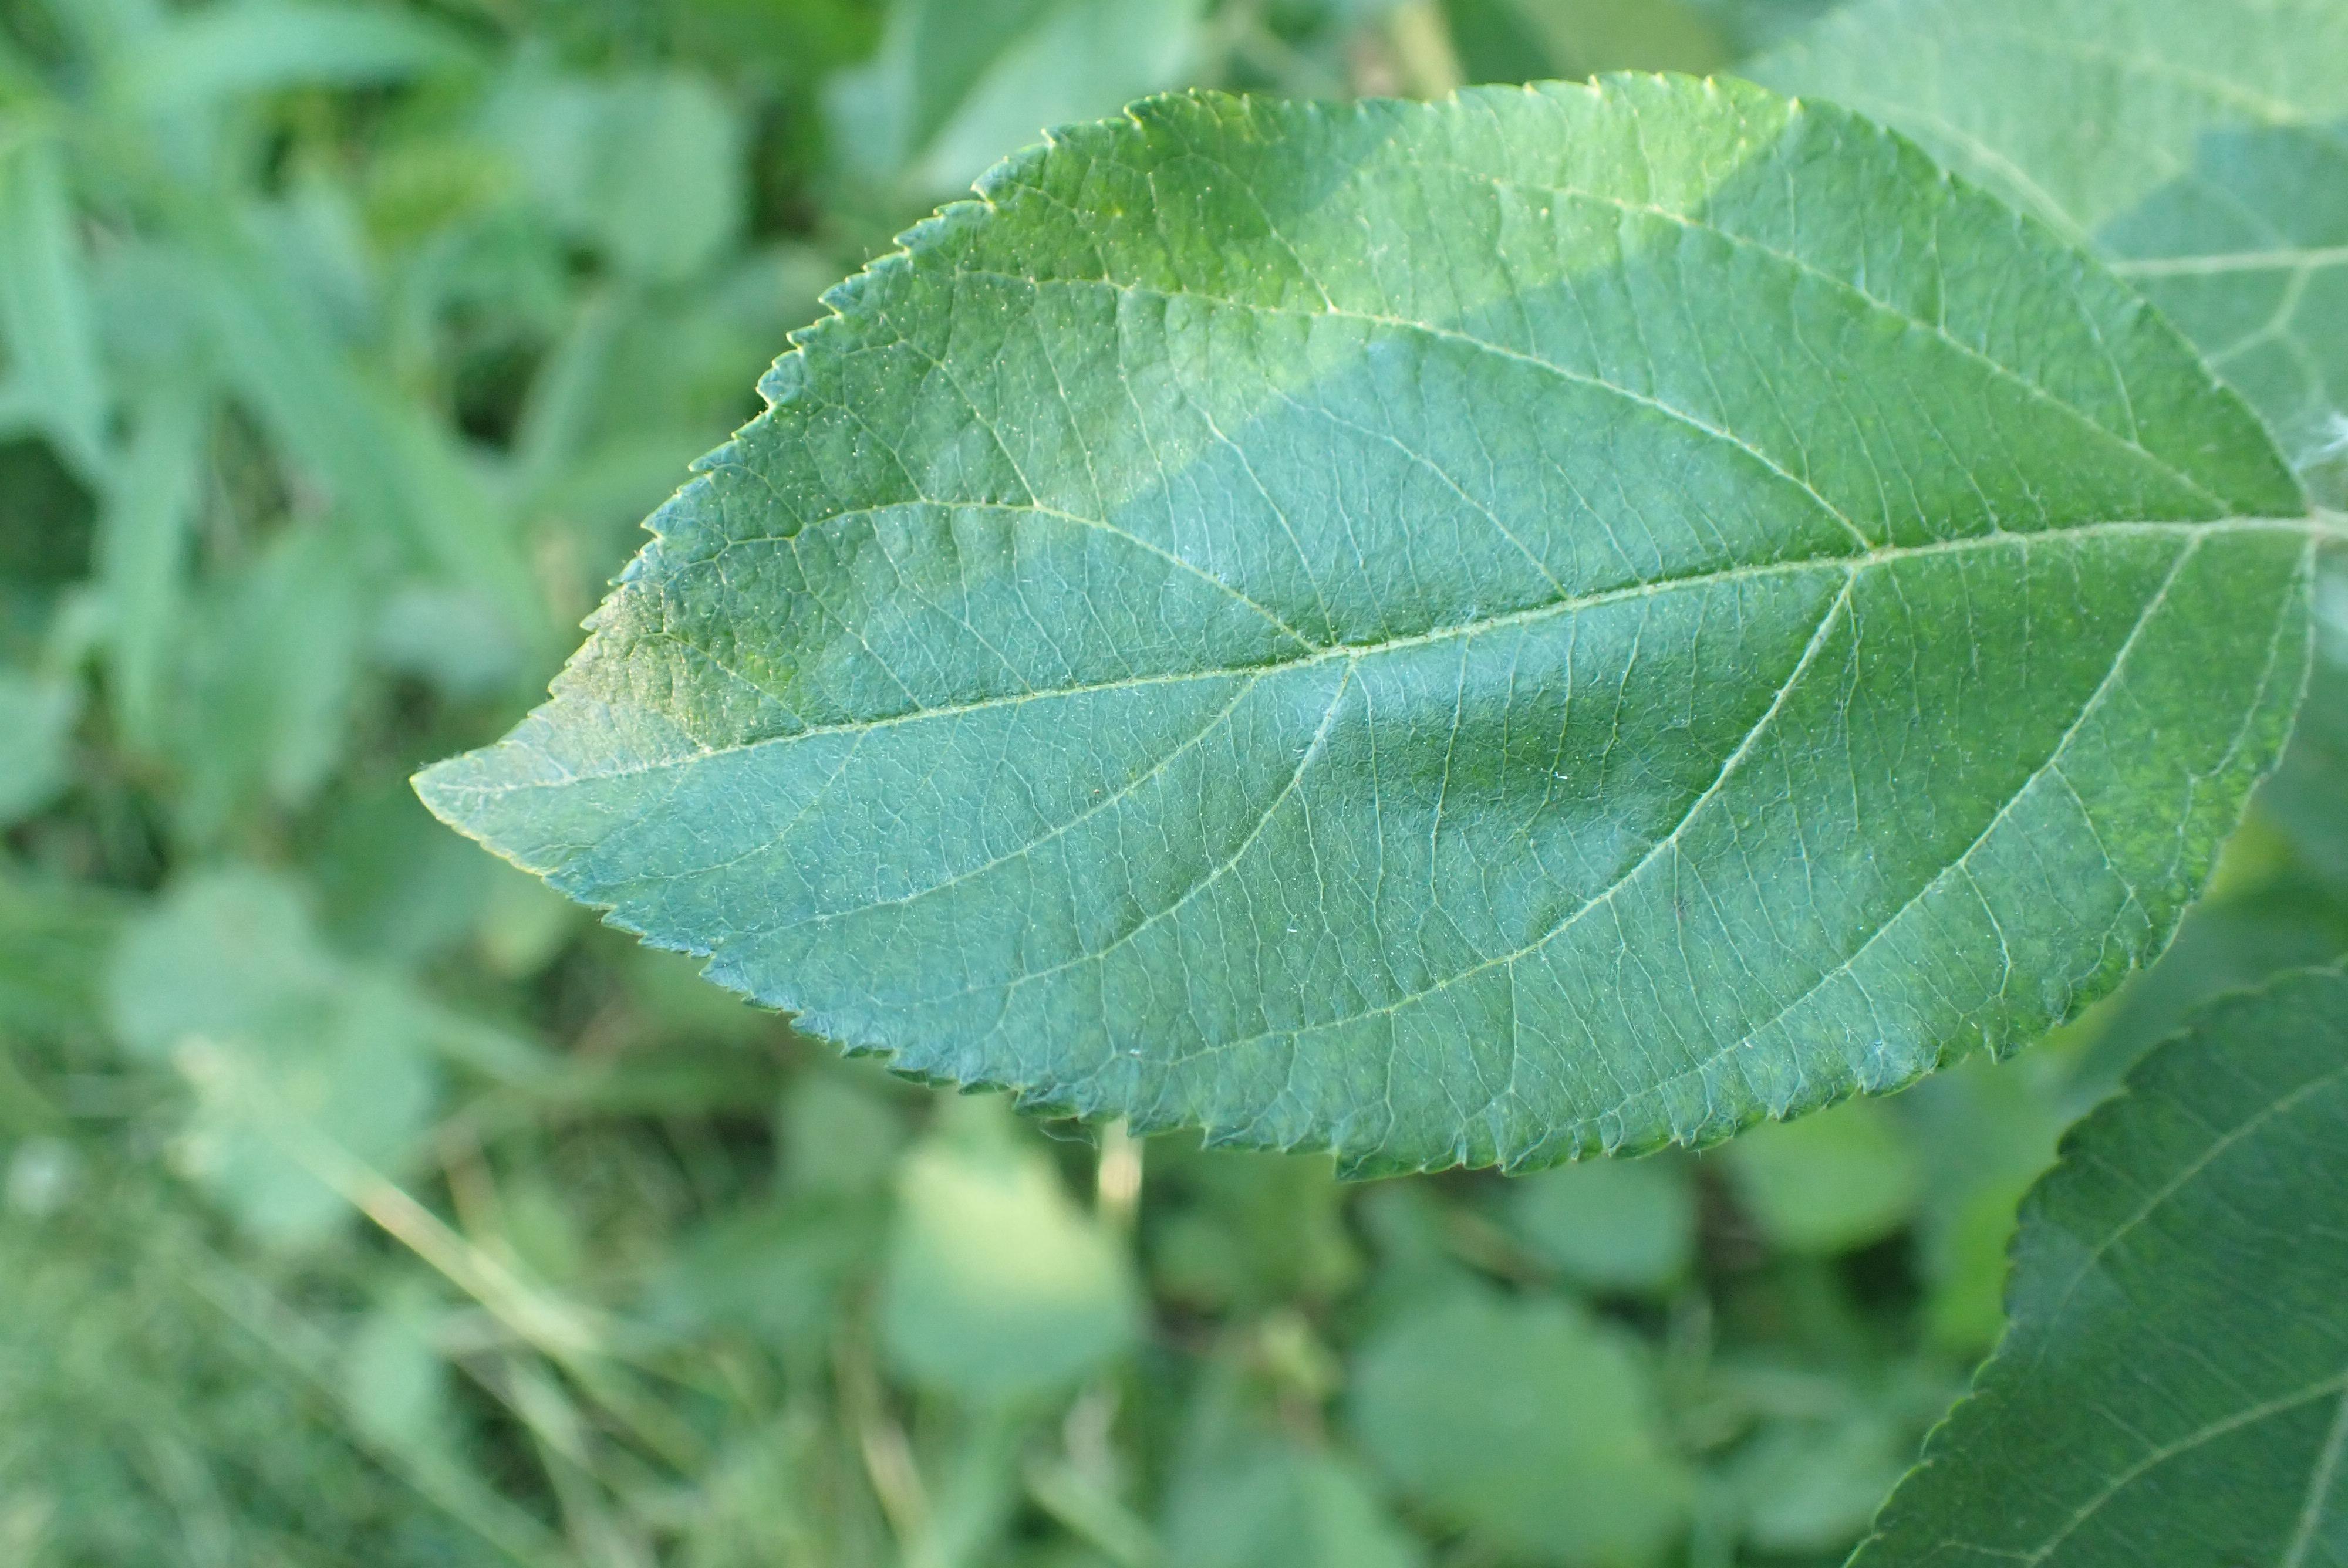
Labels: healthy